Nuclear power in space

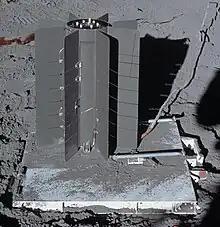
SNAP-27 on the Moon

Nuclear power systems function independently of sunlight, which is highly advantageous for outer Solar System exploration i.e. Jupiter and beyond. All spacecraft leaving the Solar System, i.e. "Pioneer" "10" and "11", "Voyager" "1" and "2", and "New Horizons" use NASA RTGs, as did the outer planet missions of "Galileo", "Cassini", and "Ulysses". However, in part, due to the global shortage of plutonium-238, and advances in solar efficiency, the more recent Jupiter missions of "Juno", "Jupiter Icy Moons Explorer", and "Europa Clipper", as well as the Jupiter trojan asteroid mission of "Lucy", all opted for large solar arrays despite a relative 4% solar flux at Jupiter's orbit of 5.2 AU.